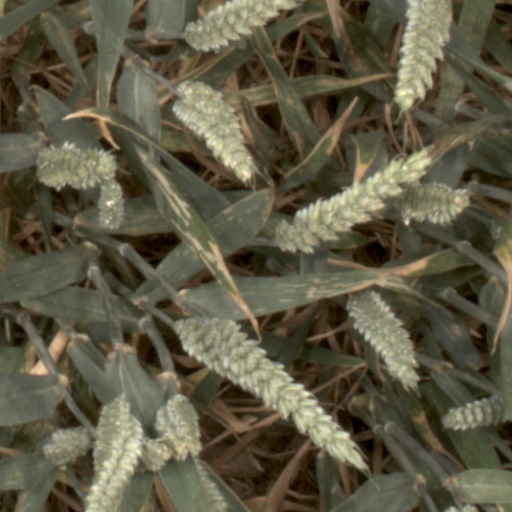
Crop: wheat